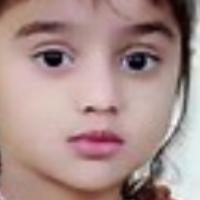
Age group: age 01-10